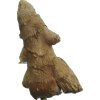
Label: ginger